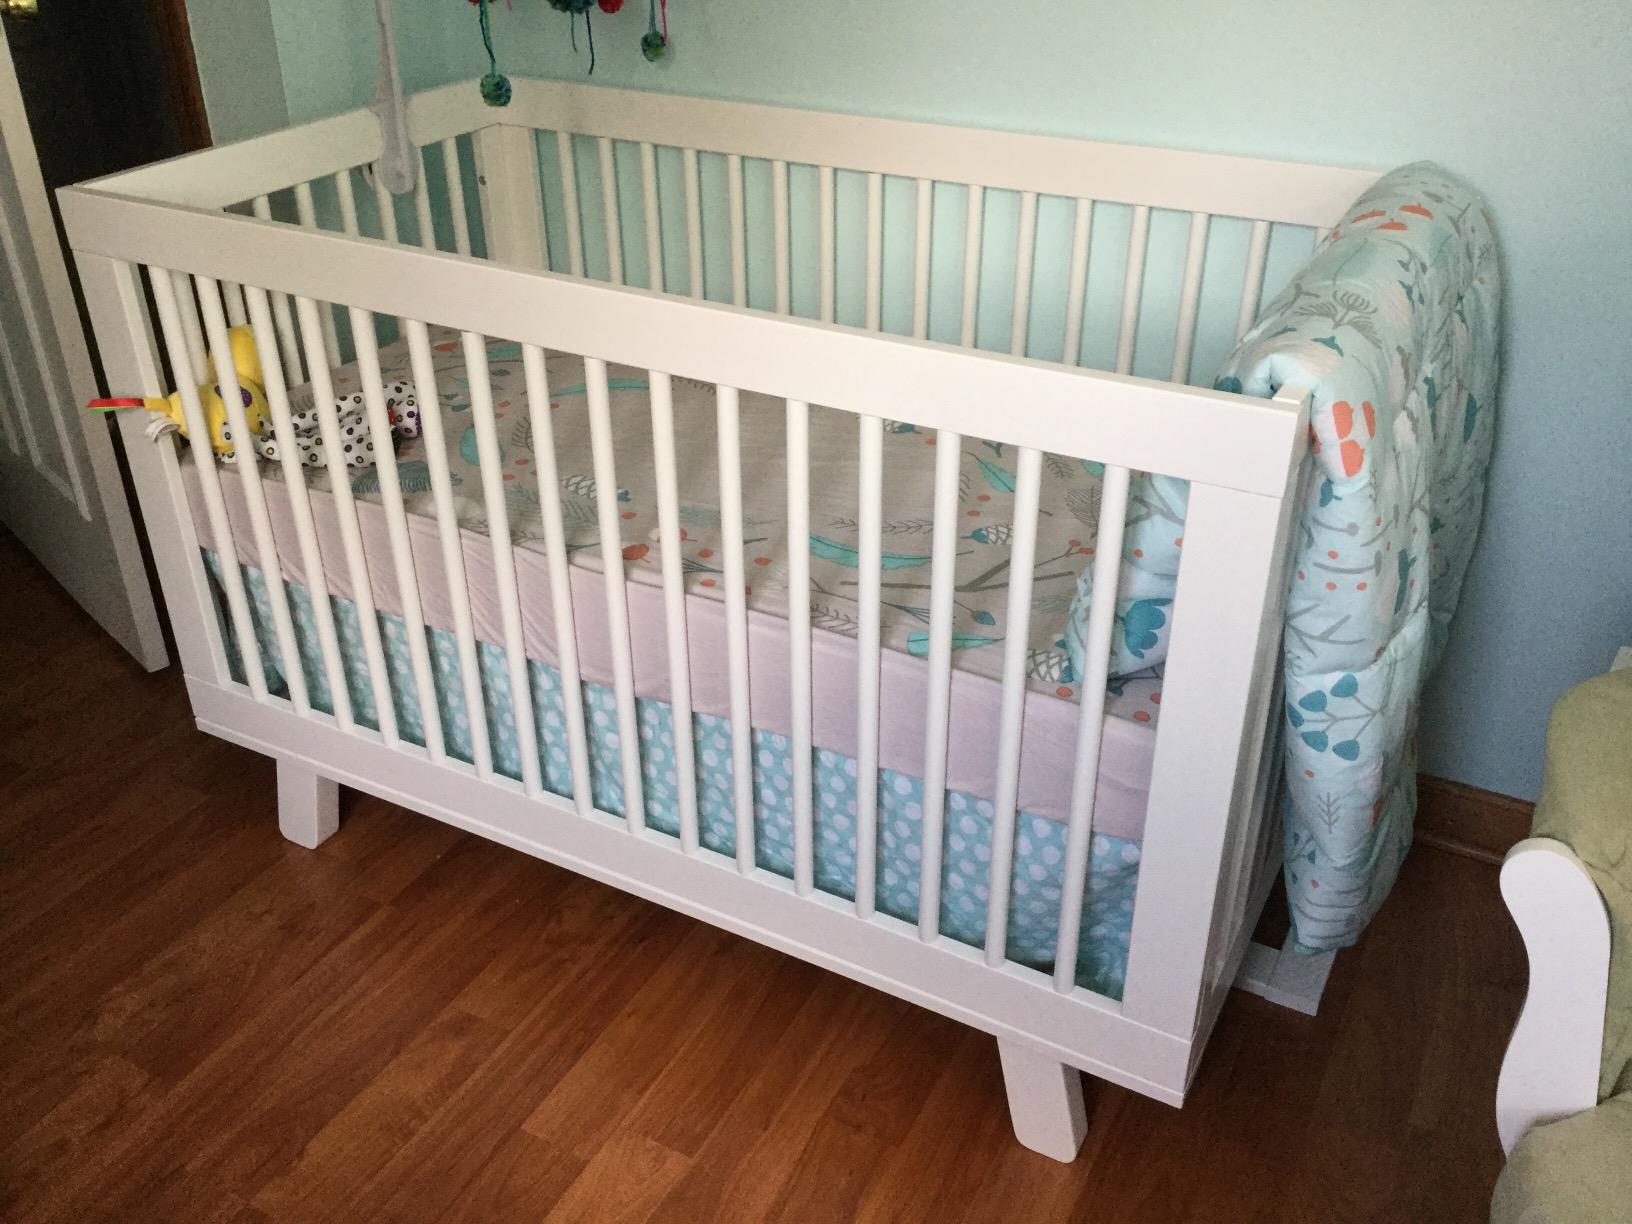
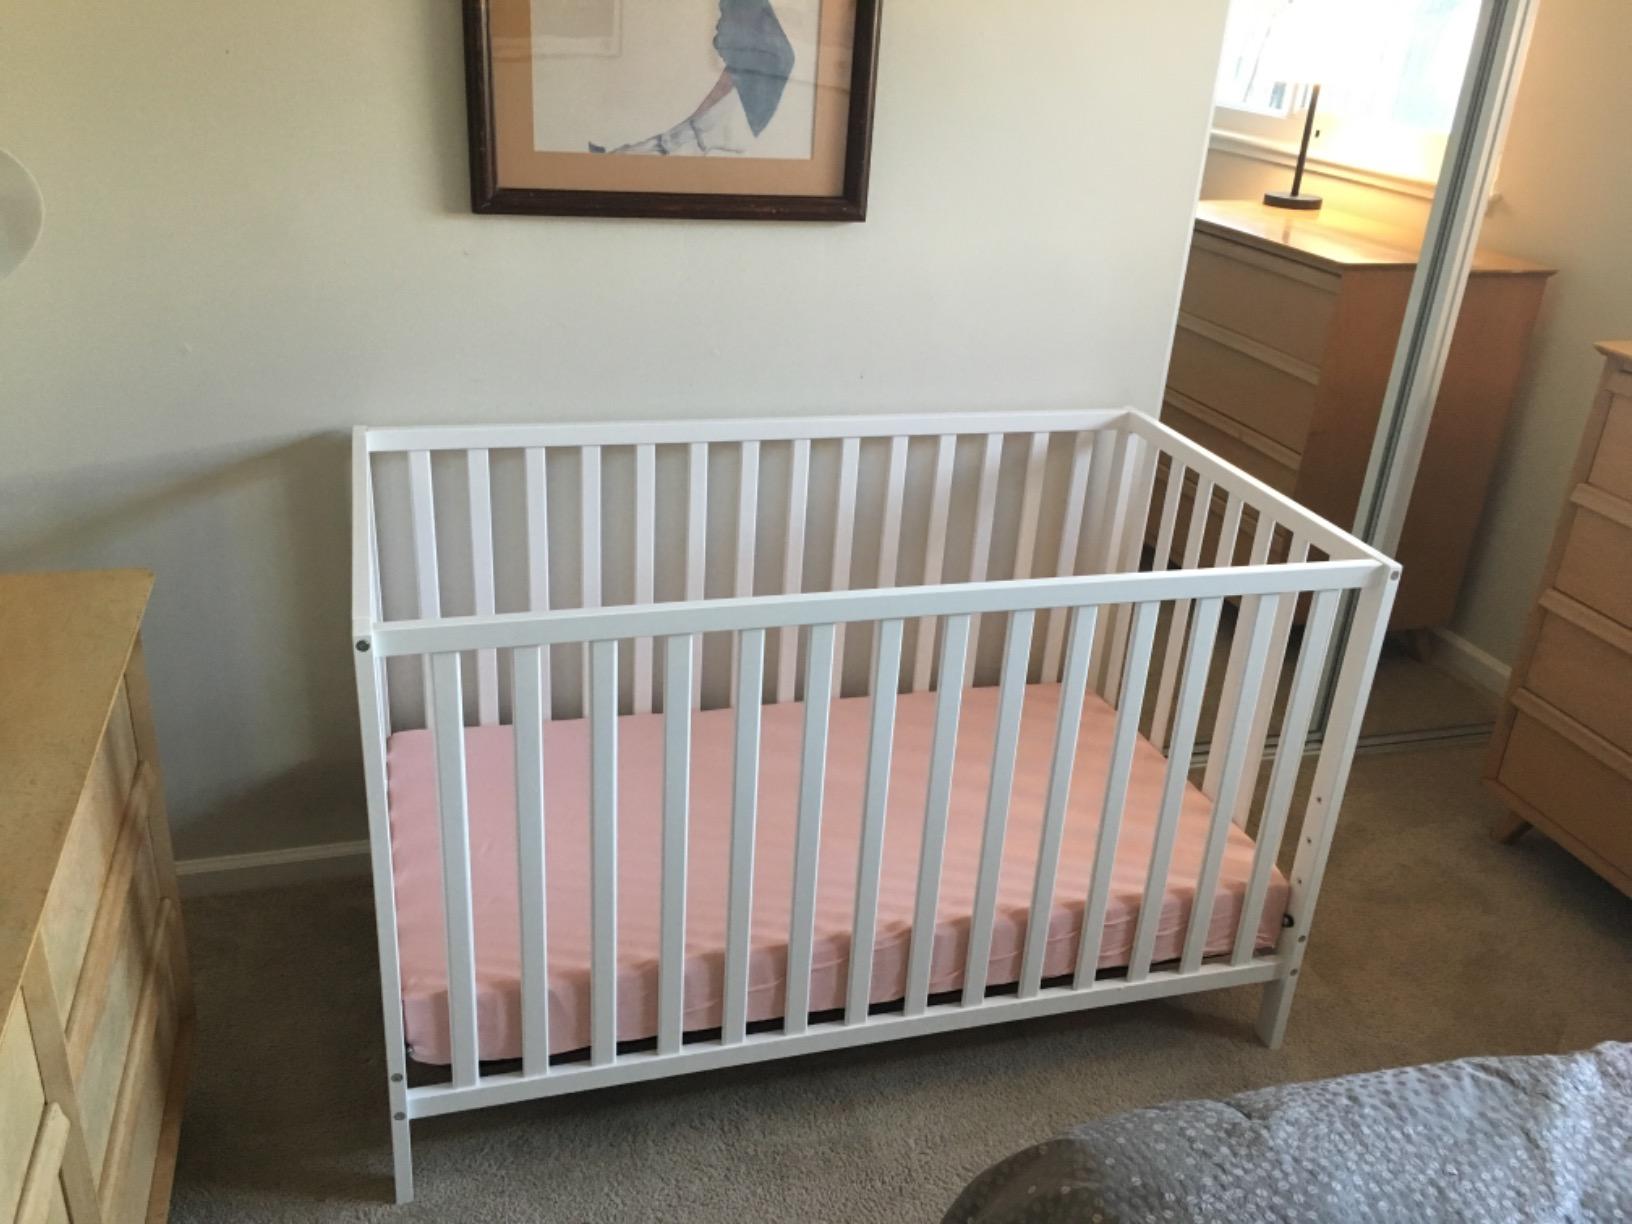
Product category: products_crib
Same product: no